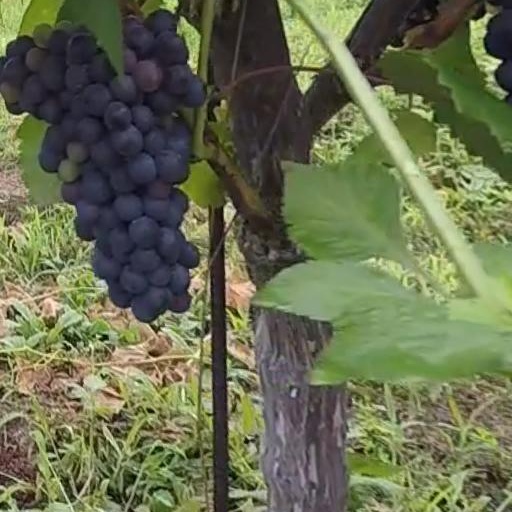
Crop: grape